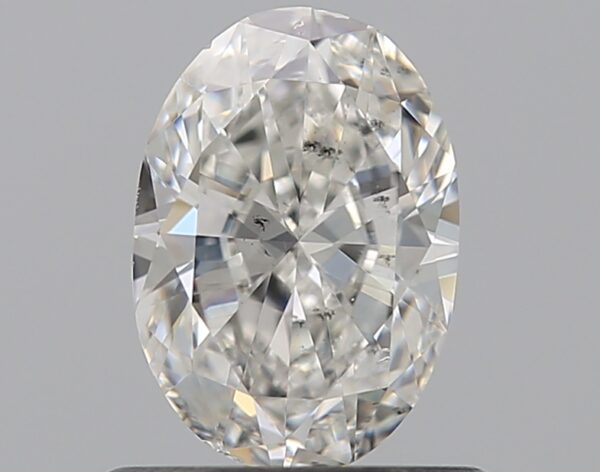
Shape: oval
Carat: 0.7
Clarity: SI1
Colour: F
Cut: GD
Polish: EX
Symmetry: GD
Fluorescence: N
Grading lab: GIA
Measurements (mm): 6.9 x 4.78 x 2.9